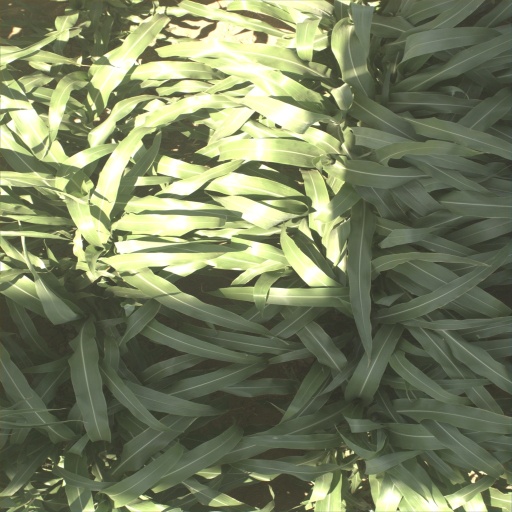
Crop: sorghum